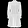
Label: Dress